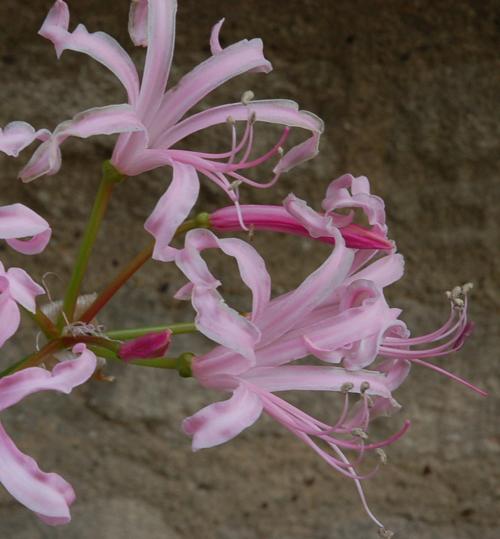
Label: cape flower